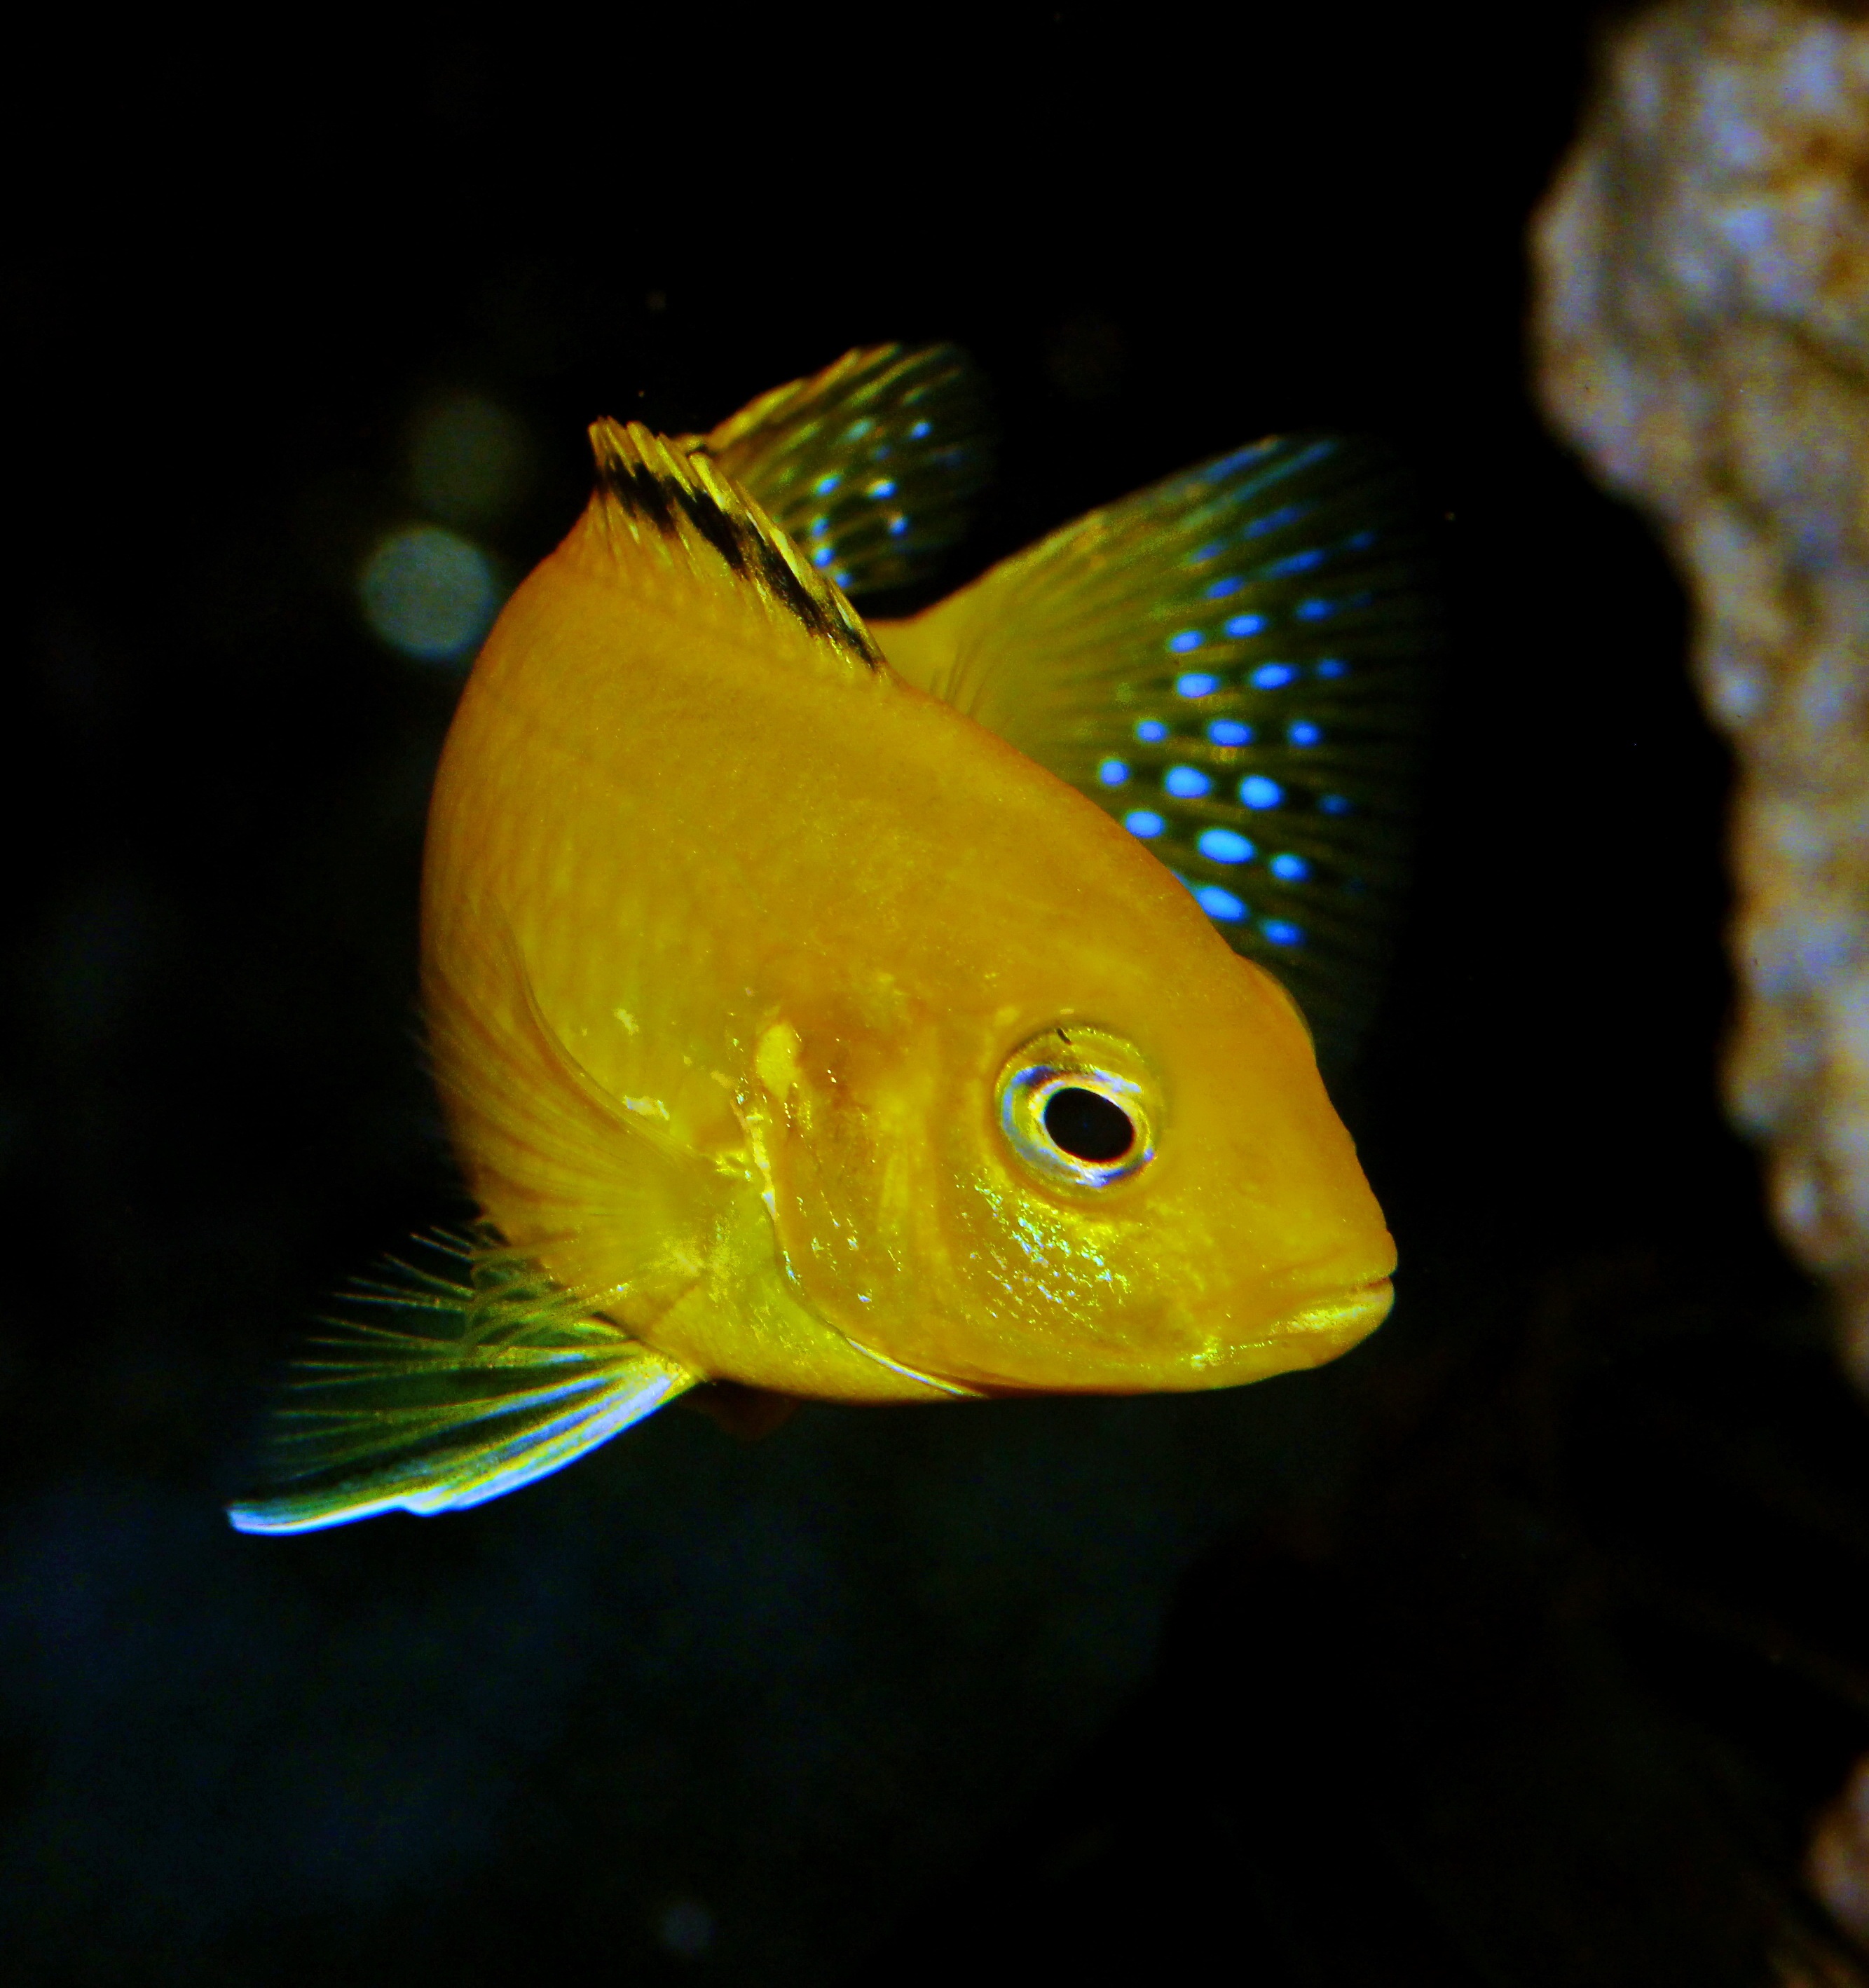
tropical, macro, biology, africa, blue, yellow, fish, fauna, fin, close up, aquarium, vertebrate, cichlid, goldfish, caeruleus, macro photography, lake malawi, marine biology, pomacentridae, pomacanthidae, african cichlid, labidochromis